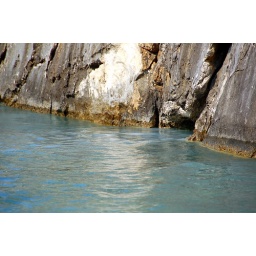
Where icy cold sulphurous water issues from fissures in the rock wall. Good for the skin, they say.